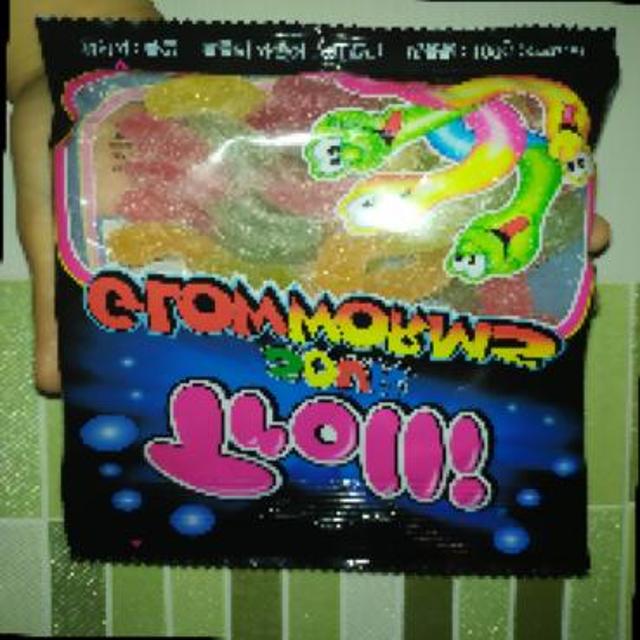
Label: plastics